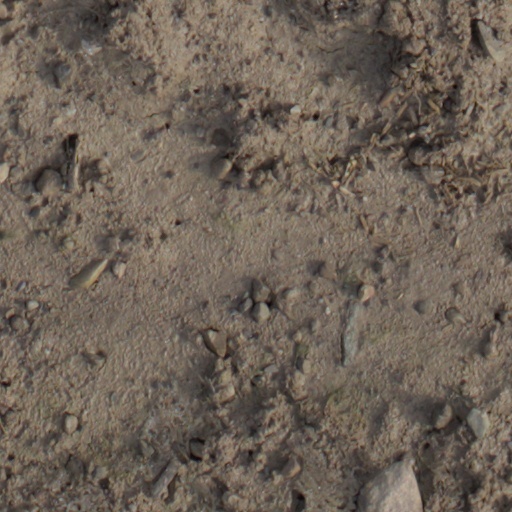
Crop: wheat